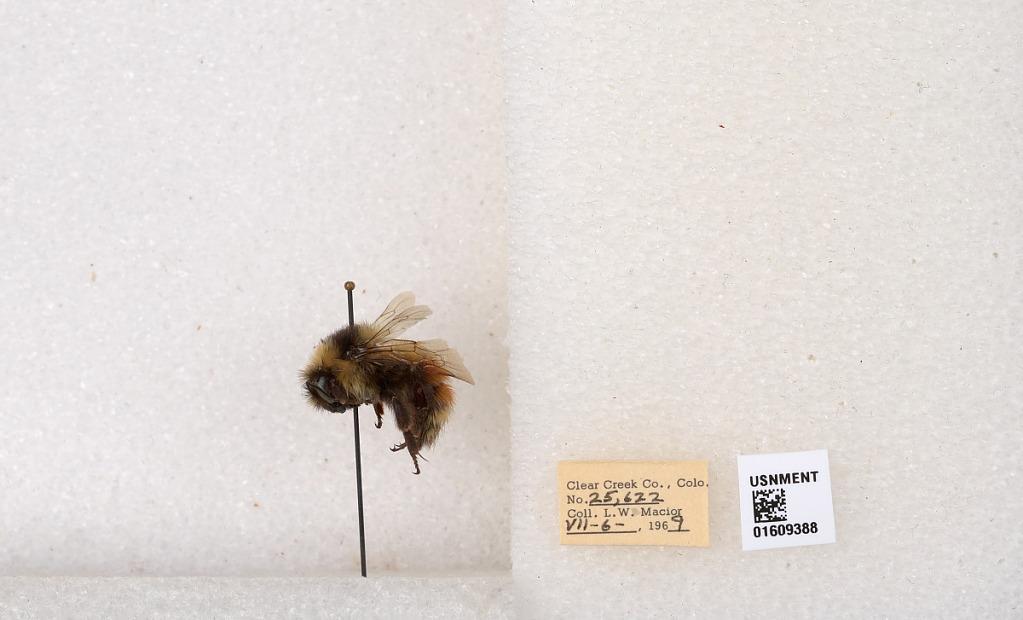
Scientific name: Bombus (Pyrobombus) sylvicola Kirby
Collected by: L. Macior
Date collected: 1969-7-6
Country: United States
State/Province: Colorado
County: Clear Creek
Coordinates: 39.6856, -105.645